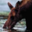
Label: deer